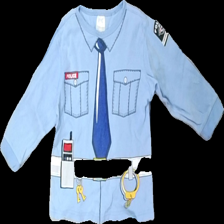
View: front
Type: Top
Category: Children
Brand: Not in the list
Brand text on label: body zone
Colors: Blue, Black, White, Multicolor
Material: 100% cotton
Pattern: Other
Cut: Regular
Size: 86
Season: All
Damage location: top center
Damage 2 location: middle right
Damage 3 location: top center
Price range: <50
Recommended usage: Export
Description: blå långärmad tröja med polis "kostym" tryckt på, urtvättad
Comment: urtvättad